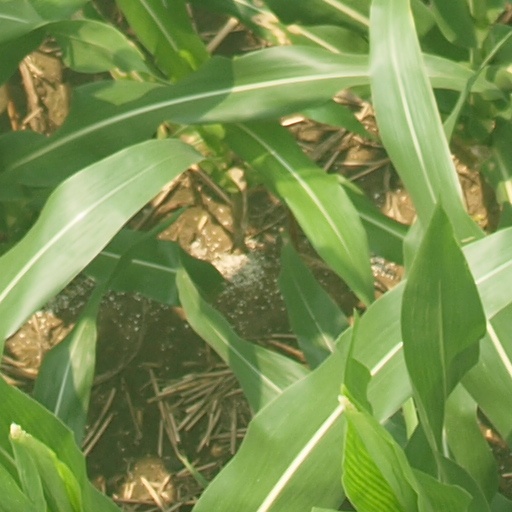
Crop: maize; corn